Portuguese Colonial War

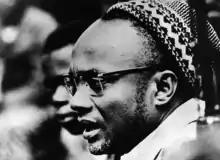
Cabo Verdean and Bissau-Guinean revolutionary Amílcar Cabral: In his formative years, he was awarded an agronomy degree by the Instituto Superior de Agronomia, in Lisbon.

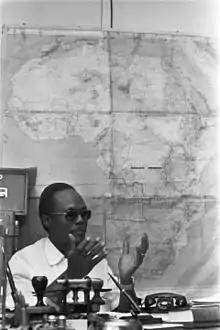
Leader of FNLA Holden Roberto in 1973

While access to basic, secondary, and technical education remained poor until the 1960s, a few Africans were able to attend schools locally or in some cases in Portugal itself. This resulted in the advancement of certain black Portuguese Africans who became prominent individuals during the war and its aftermath, including Samora Machel, Mário Pinto de Andrade, Marcelino dos Santos, Eduardo Mondlane, Agostinho Neto, Amílcar Cabral, Jonas Savimbi, Joaquim Chissano, and Graça Machel. Two state-run universities were founded in Portuguese Africa in the 1962 by the Minister of the Overseas Adriano Moreira (the "Universidade de Luanda" in Angola and the "Universidade de Lourenço Marques" in Mozambique, awarding a range of degrees from engineering to medicine); however, most of their students came from Portuguese families living in the two territories. Several personalities in Portuguese society, including one of the most idolized sports stars in Portuguese football history, a black football player from Portuguese East Africa named Eusébio, were other examples of efforts towards assimilation and multiracialism in the post-World War II period.